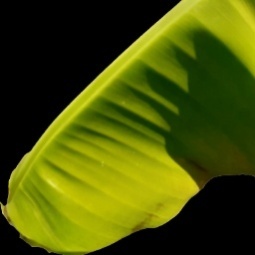
Label: Iron